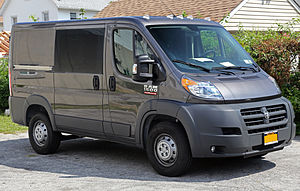
Fiat Ducato / Fiat Ducato III/Citroën Jumper II/Peugeot Boxer II (type 250, 2006−) / Ram ProMaster (2013−)
Ram ProMaster 1500 kassevogn
Fiat Ducato er en serie af varebiler og minibusser, som Fiat Automobiles siden foråret 1981 har bygget i joint venture med PSA Peugeot Citroën. I starten adskilte modellen sig fra de identiske Citroën C25 og Peugeot J5 samt Ram ProMaster gennem de benyttede motorer. Som afløser for Fiat 900 kom modellen Fiat Talento, en version med ekstra kort akselafstand, på markedet; denne version fandtes kun hos Fiat. Med introduktionen af anden generation udgik Fiat Talento hhv. versionen med ekstra kort akselafstand, i stedet kom den mindre Fiat Scudo på markedet i slutningen af 1995.